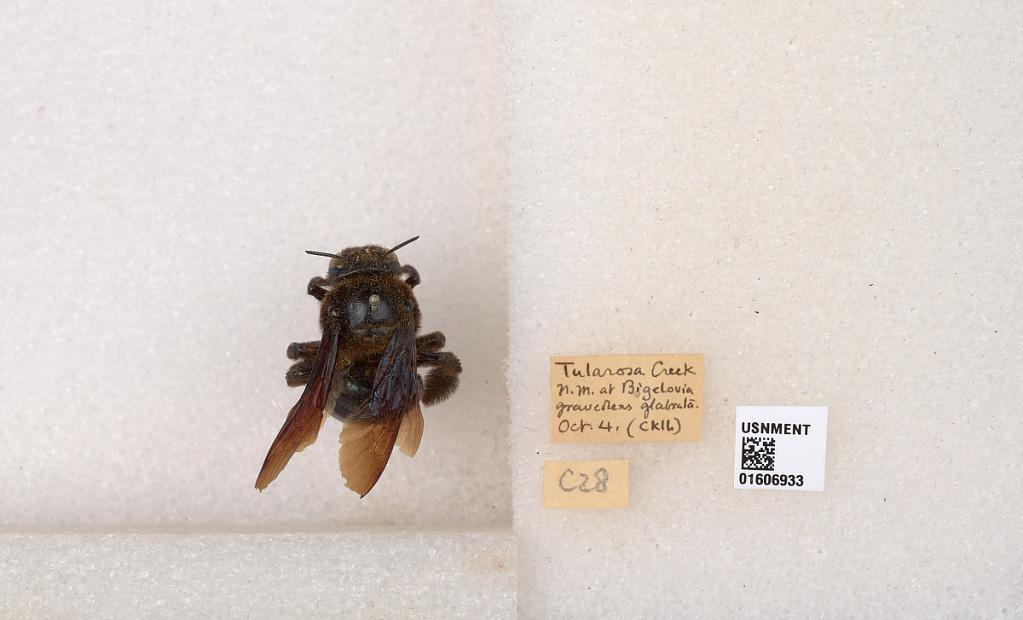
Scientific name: Xylocopa (Xylocopoides) californica arizonensis Cresson
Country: United States
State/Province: New Mexico
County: Otero
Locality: Tularosa Creek
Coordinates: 33.1167, -105.717